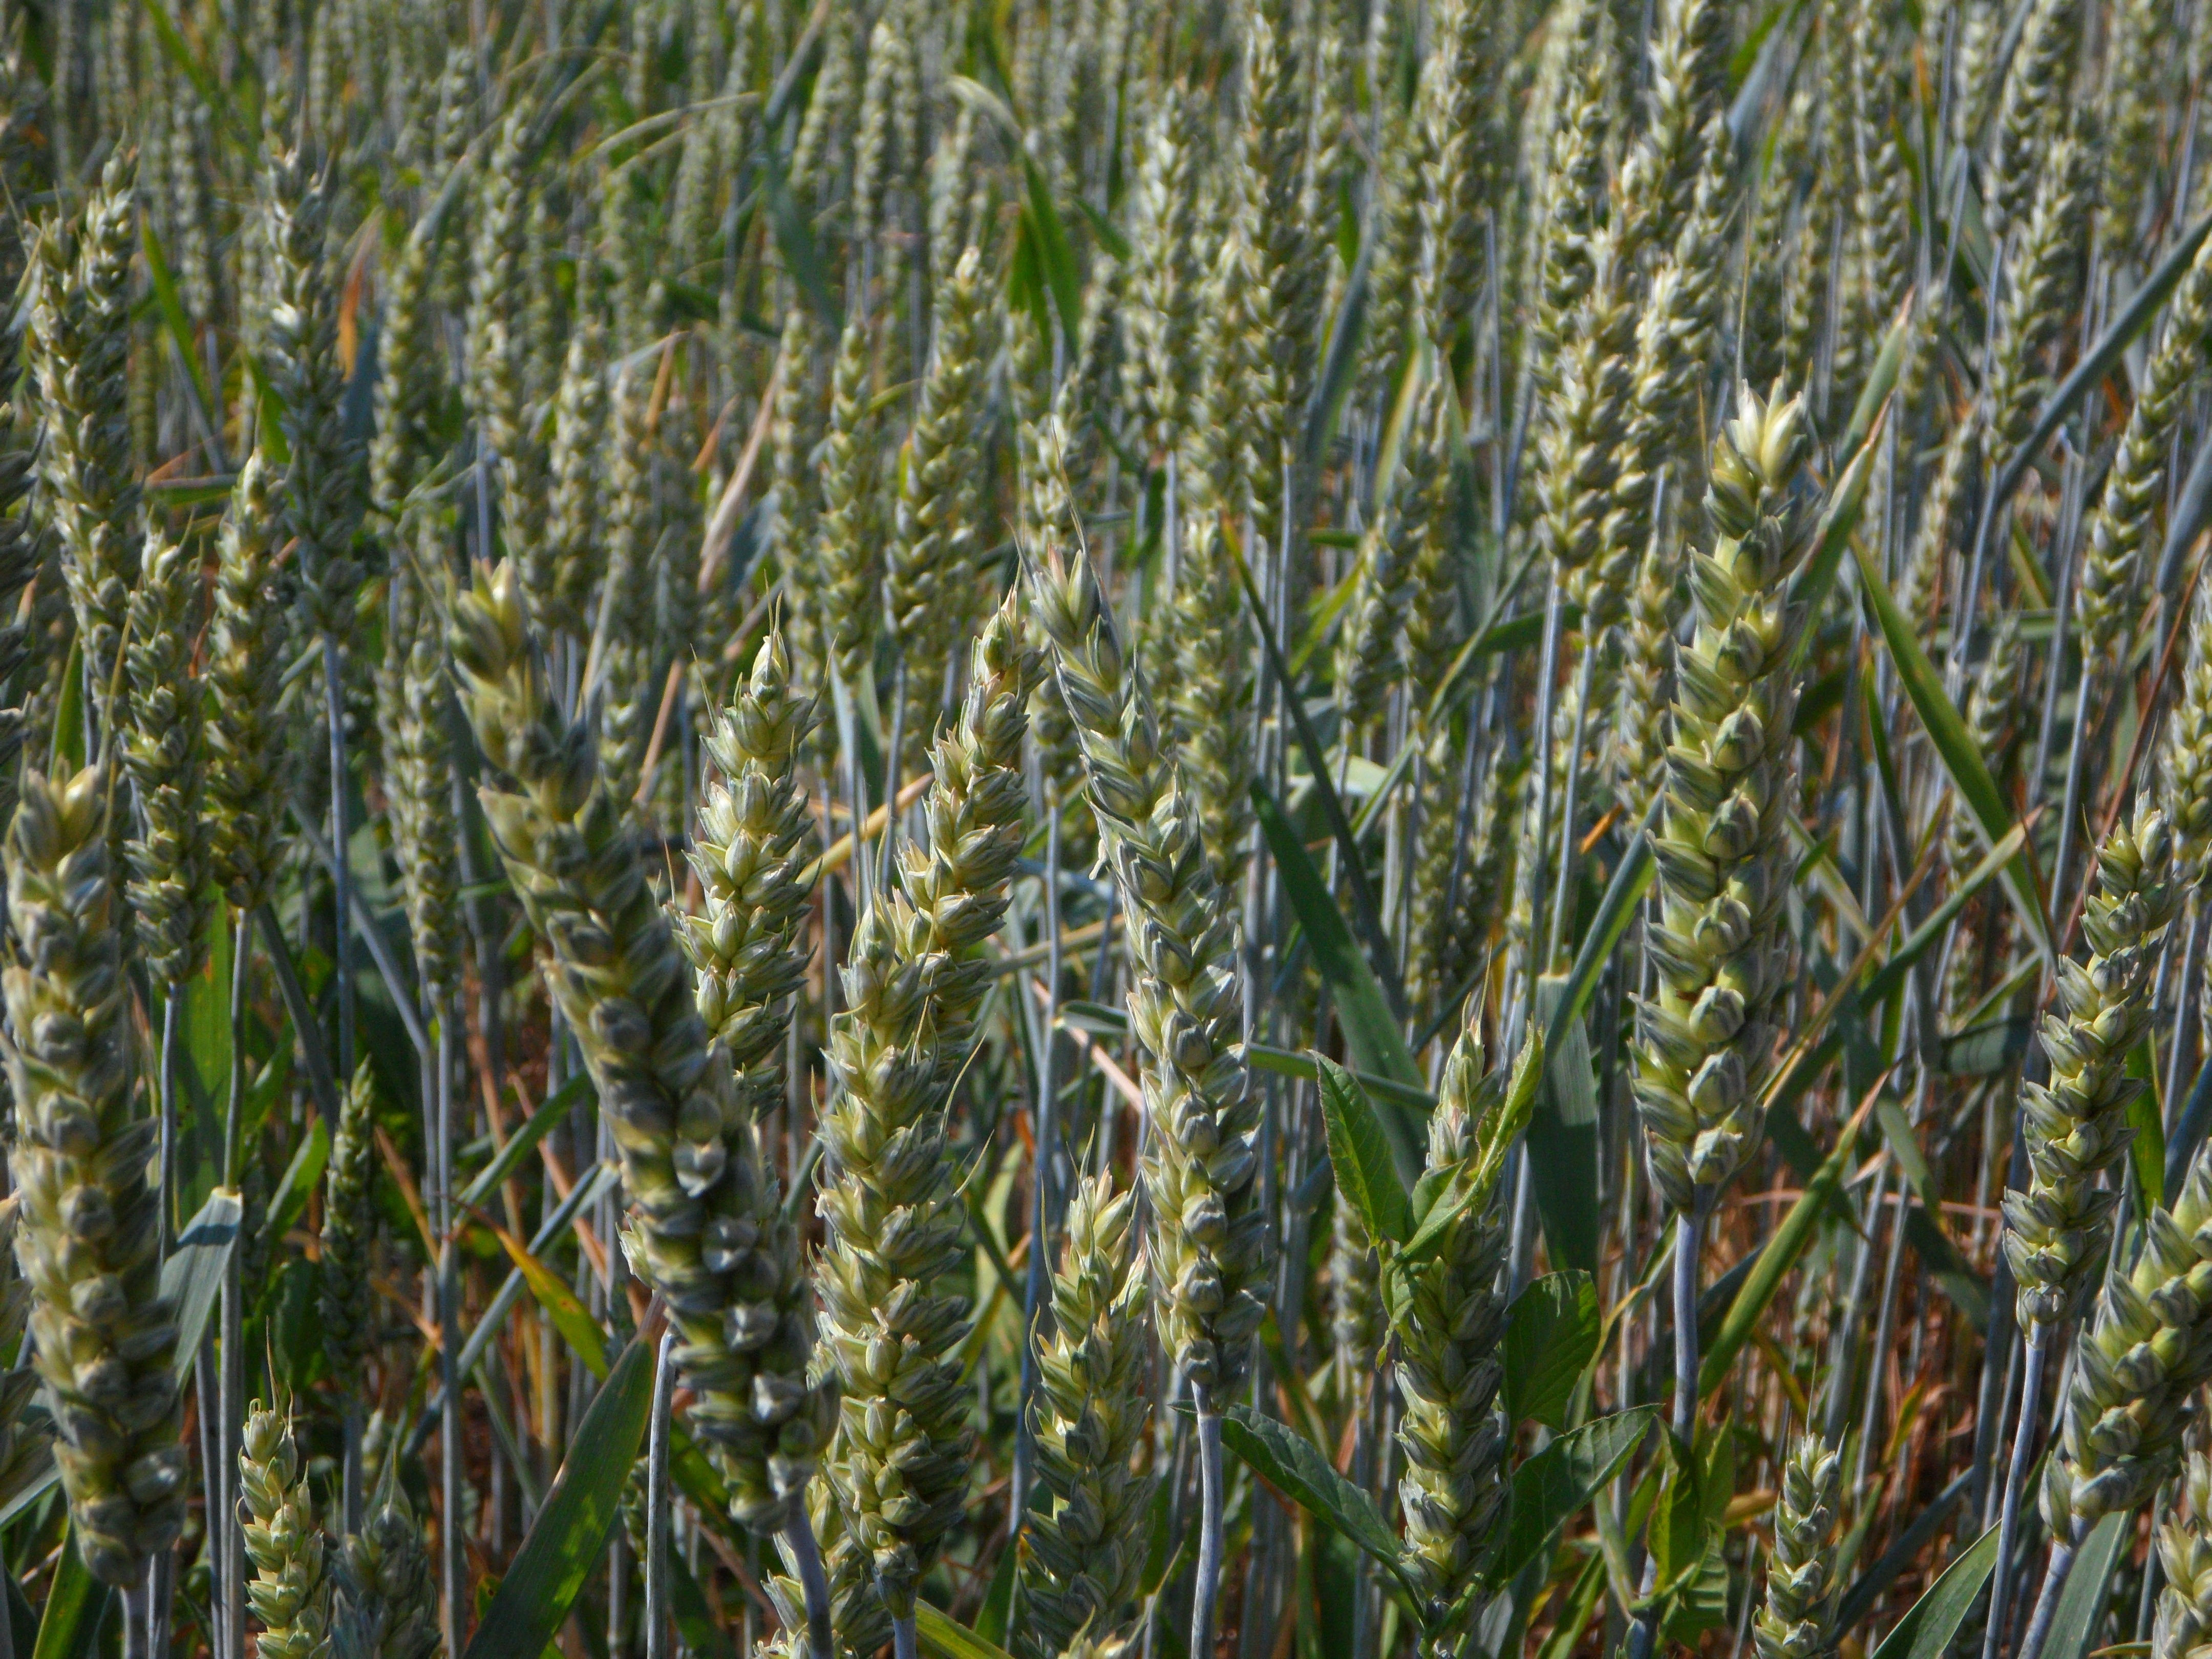
grass, plant, field, wheat, grain, prairie, summer, food, harvest, crop, ear, agriculture, spike, cereal, cultivation, nutrition, rye, cereals, grains, flowering plant, commodity, the cultivation of, triticale, hordeum, grass family, plant stem, land plant, hierochloe, phragmites, food grain, einkorn wheat